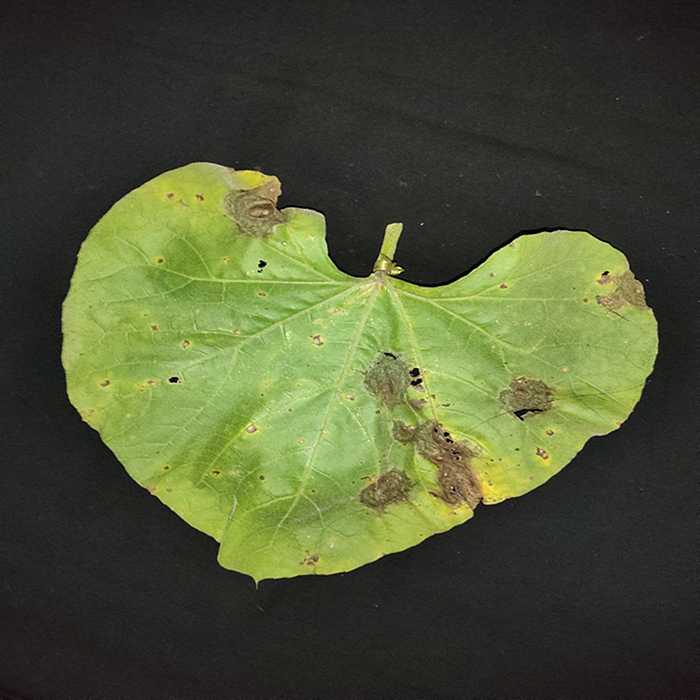
Plant: Bottle gourd
Label: Downey mildew